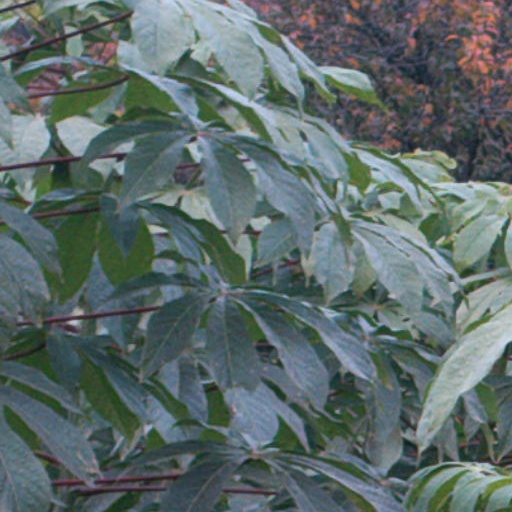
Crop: cassava